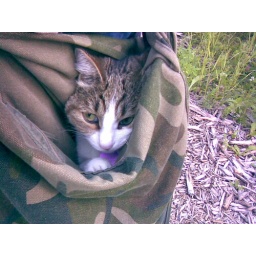
My cat likes to go for walks around the meadow, but there's dogs. This bag keeps her safe.